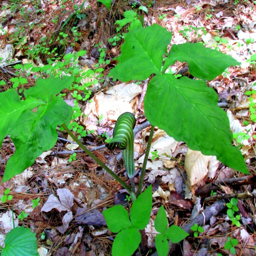
person in the pulpit , foliage and flower